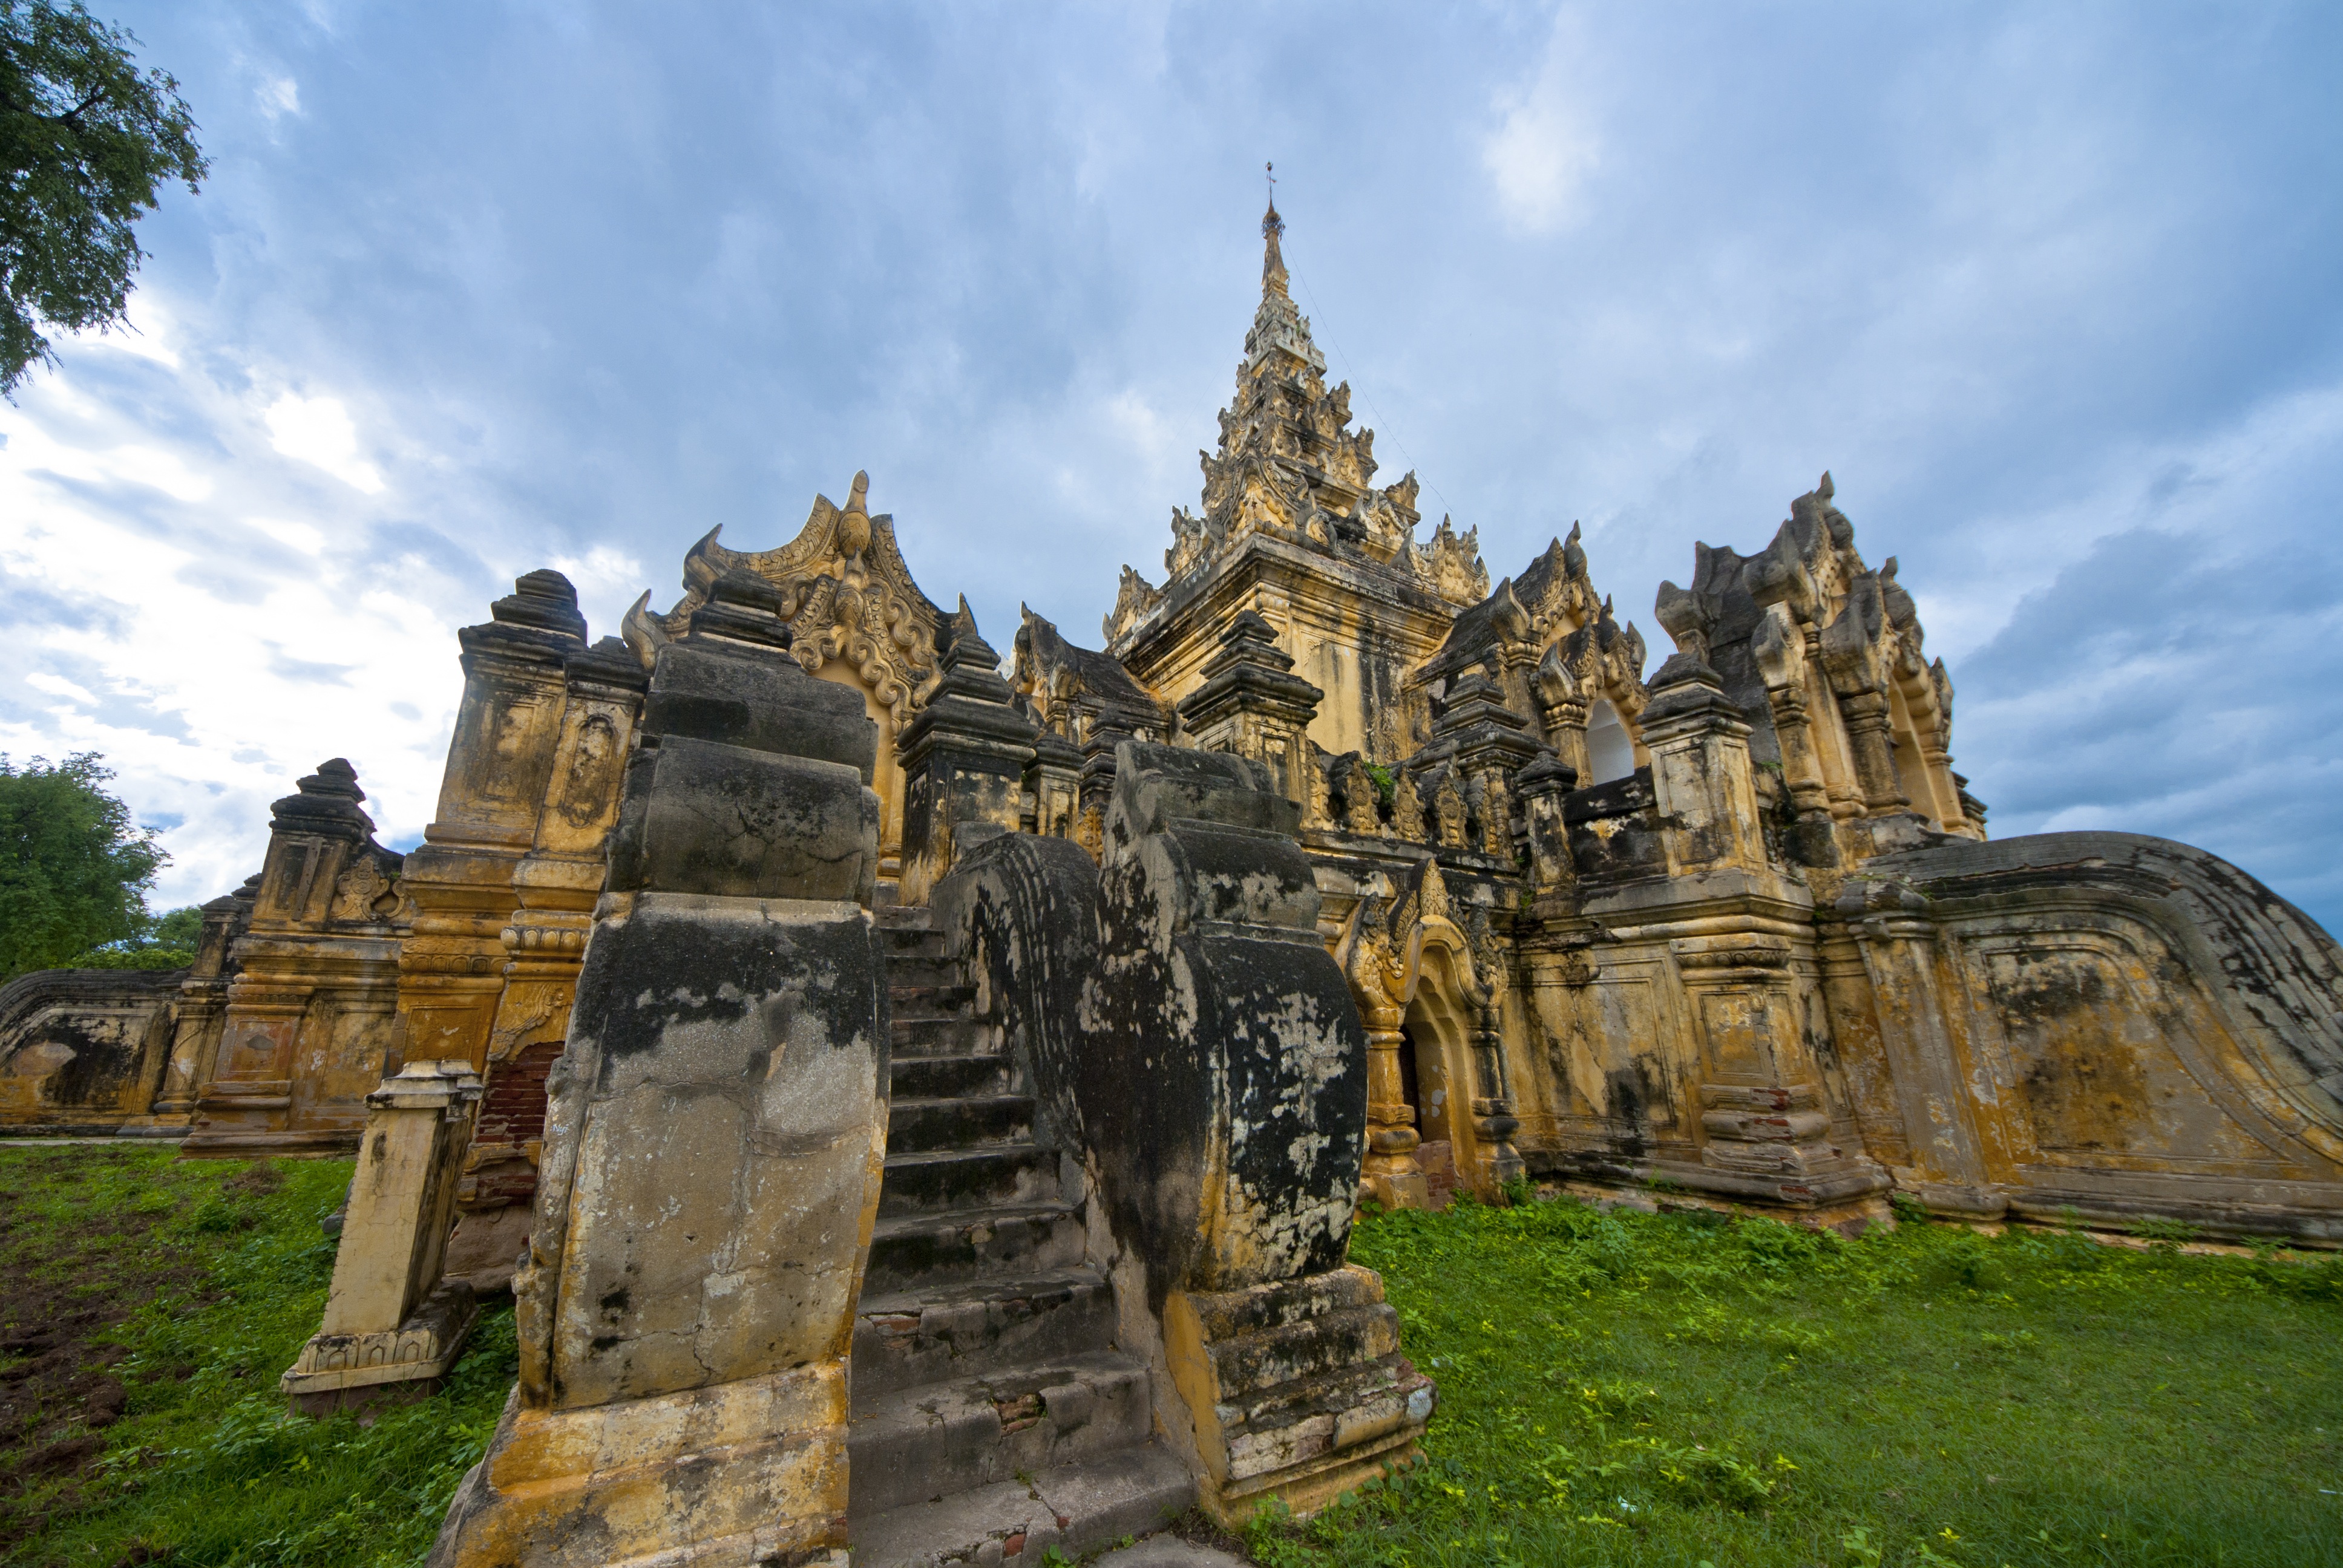
building, palace, travel, asia, landmark, tourism, place of worship, temple, ruins, monastery, wat, myanmar, burma, archaeological site, unesco world heritage site, hindu temple, historic site, ancient history